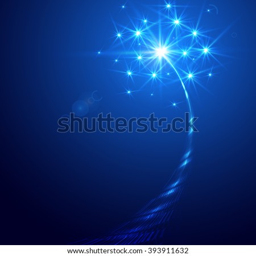
blue colorful fireworks on the black sky background